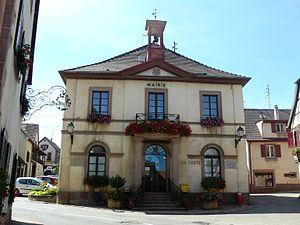
Mairie de Beblenheim
Beblenheim est une commune française située dans le département du Haut-Rhin, en région Grand Est.